Deva Victrix

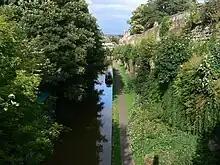
An original section of the Roman fortress wall is visible from the Northgate.

Lead ingots discovered in Chester indicate that construction was probably under way by 74 AD. There may already have been military buildings on the site, but if so they were demolished to allow the construction of the fortress. The first buildings were constructed from wood, probably for convenience. They were gradually replaced by more permanent structures built from locally quarried sandstone. Defence was provided by a rampart and a ditch wide and deep. The rampart was made from turf laid over sand, clay, rubble, and layers of logs.